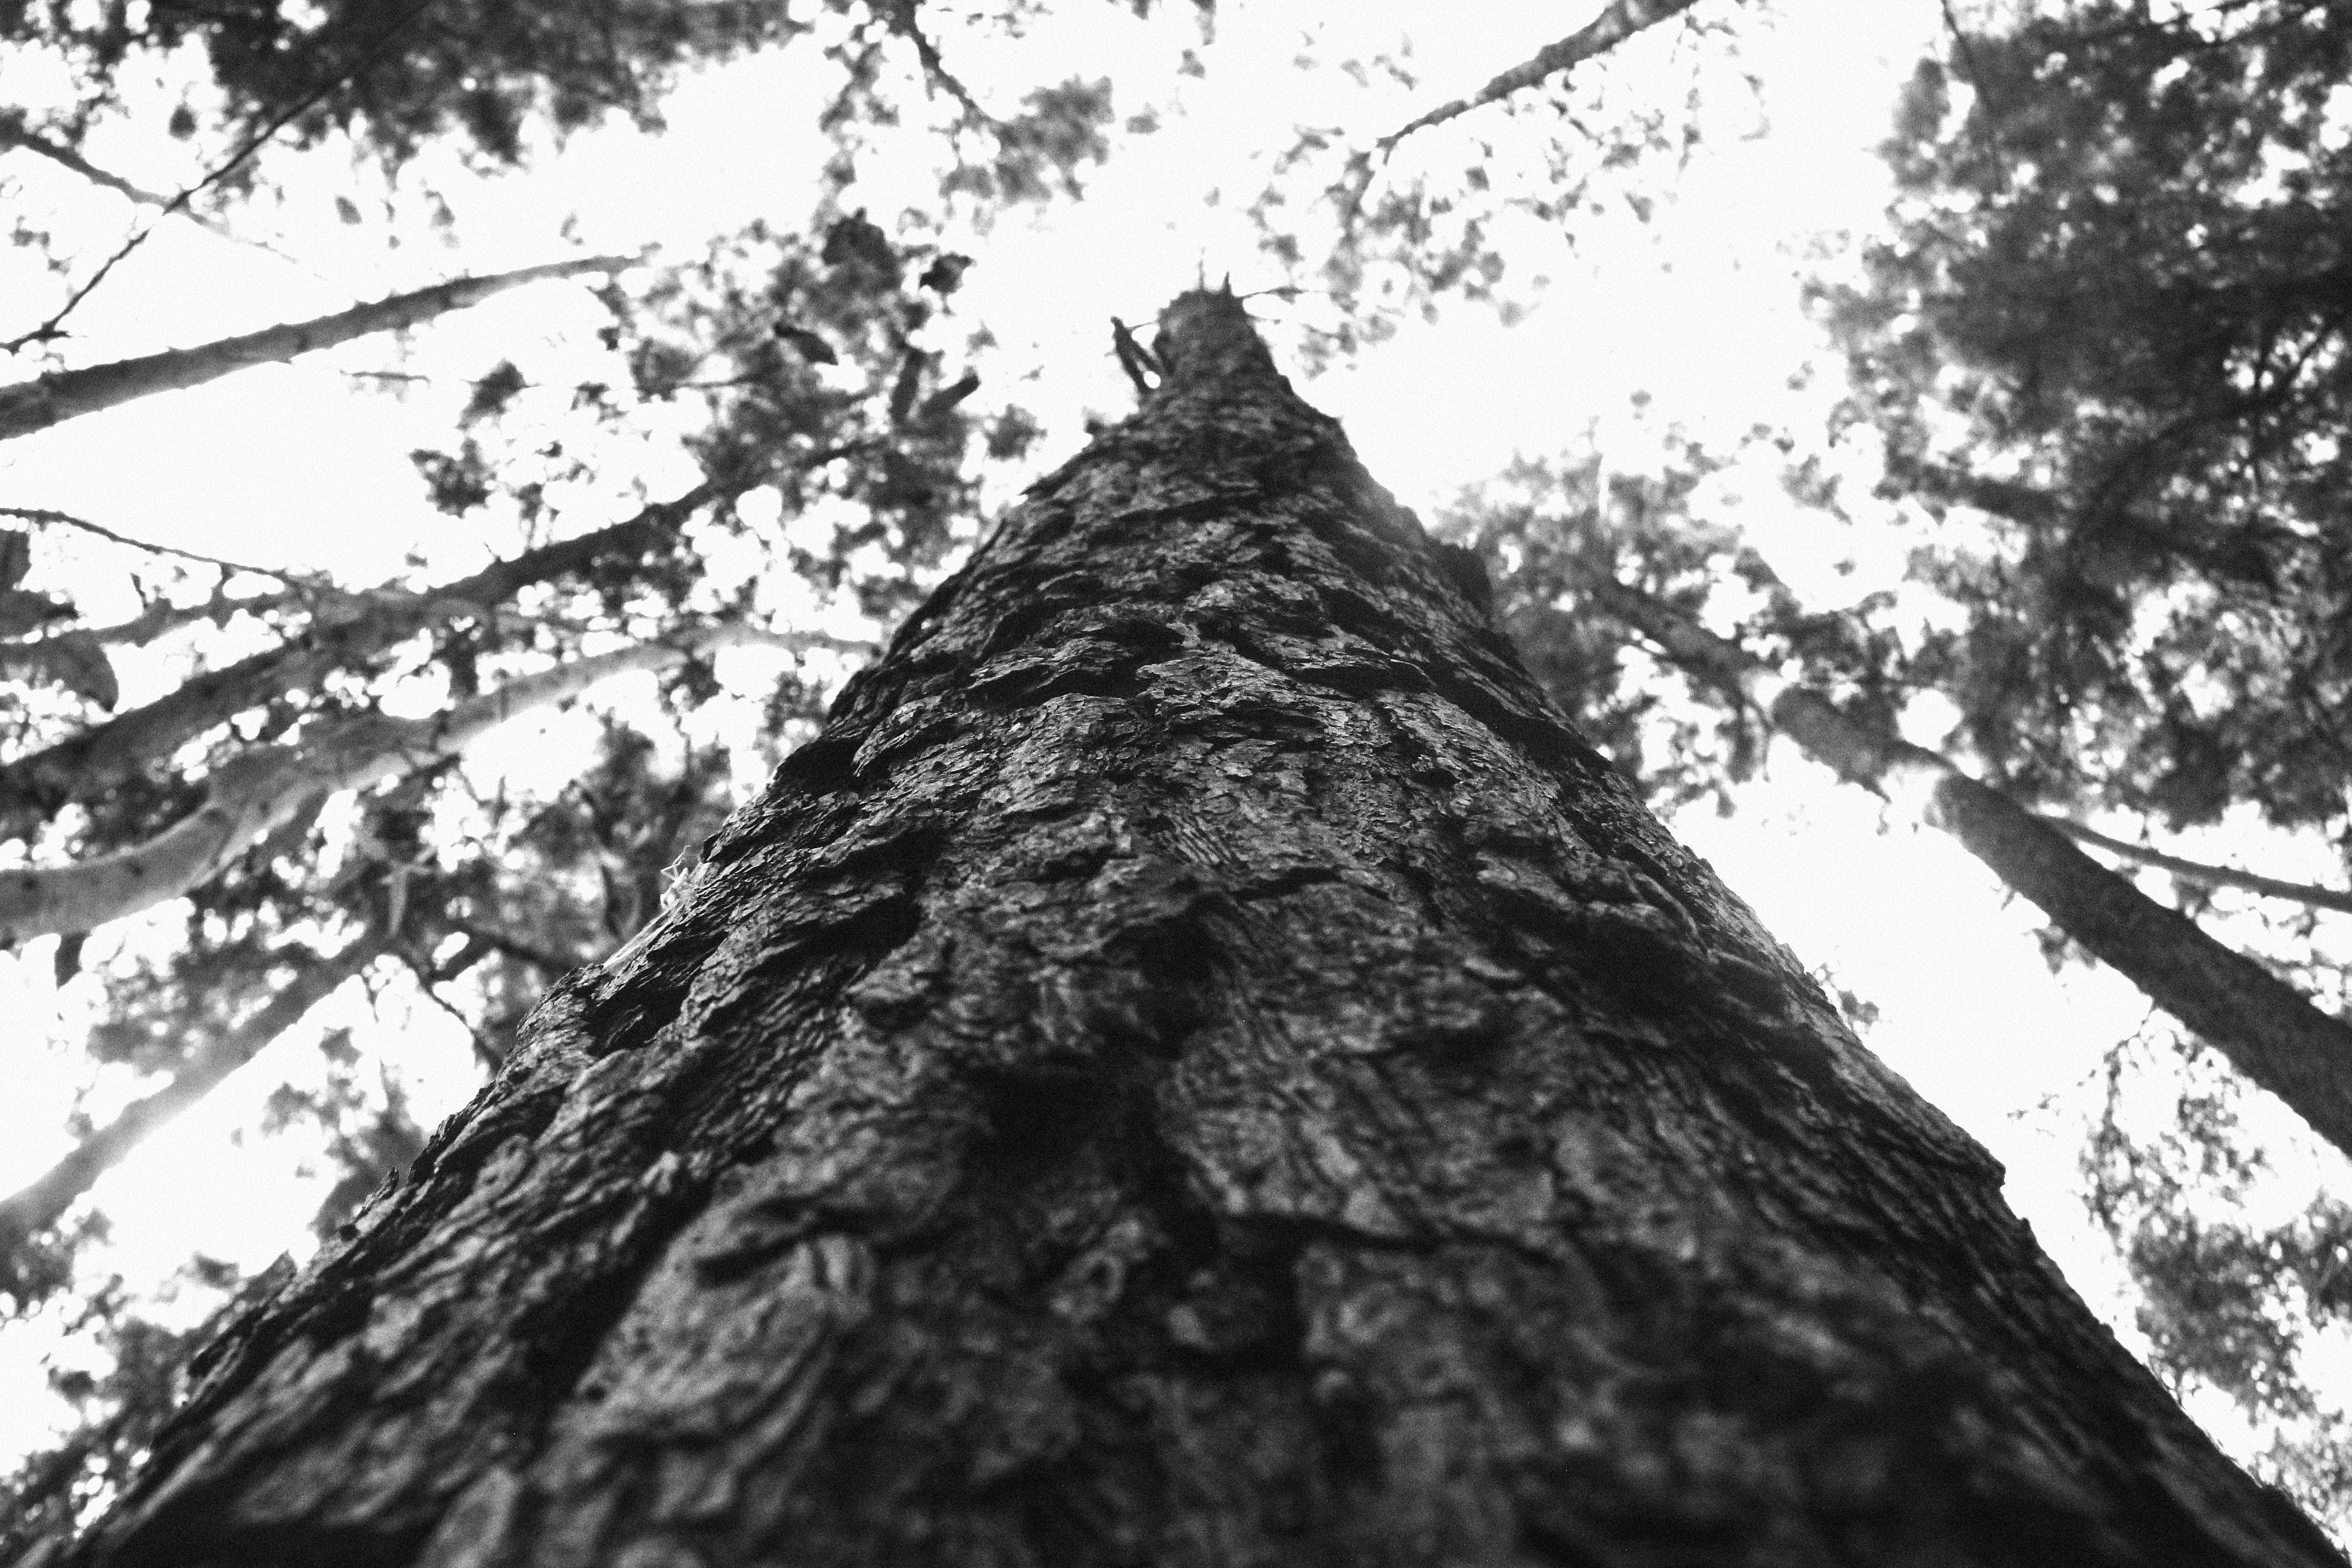
tree, forest, branch, black and white, plant, trunk, monochrome, spruce, monochrome photography, woody plant